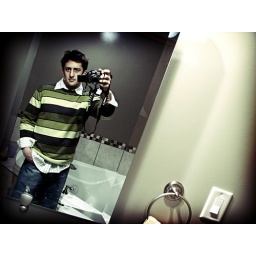
7/365. mirror in the bathroom